Flag of Italy

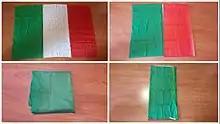
From above, clockwise, image showing how to fold the Italian flag correctly

The colours of the Italian flag are indicated in article 12 of the Constitution of the Italian Republic, published in the "Gazzetta Ufficiale" No. 298, extraordinary edition, of 27 December 1947, and came into force on 1 January 1948: